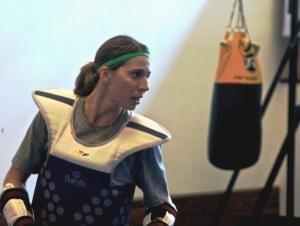
Natália Falavigna Silva, née le 9 mai 1984 à Maringá est une taekwondoïste brésilienne. Elle a obtenu la médaille de bronze lors des Jeux olympiques d'été de 2008 dans la catégorie des plus de 67 kg. Aux Jeux d'Athènes en 2004, elle avait fini quatrième.